Late Night (franchise)

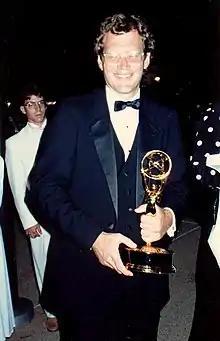
Letterman at the 1987 Emmy Awards

The show replaced "The Tomorrow Show", hosted by Tom Snyder (and later co-hosted by Rona Barrett), on Mondays through Thursdays. It did not expand to Fridays until 1987, when "Friday Night Videos" was moved back an hour to accommodate a five-day-a-week "Late Night".